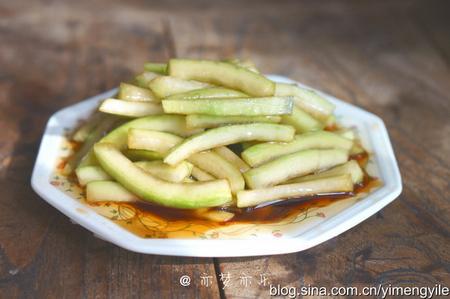
Label: trash